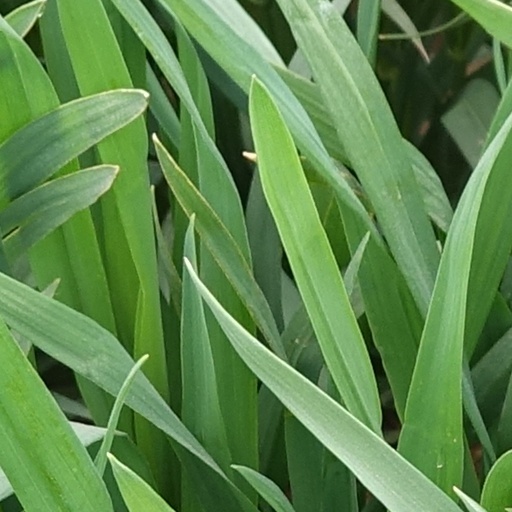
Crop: wheat